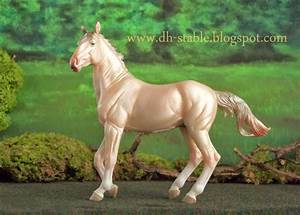
Label: cavallo